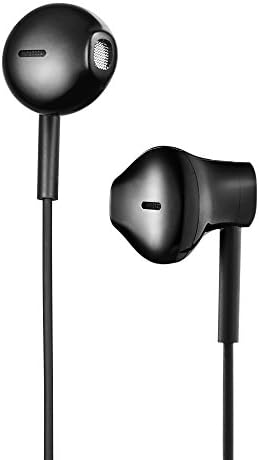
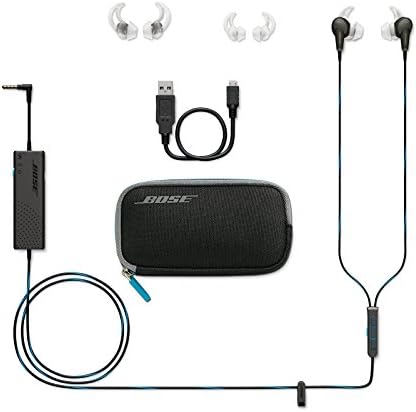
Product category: headphones
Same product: no